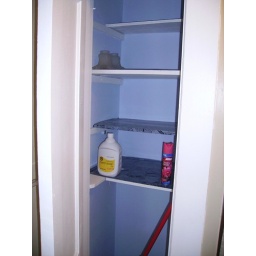
House Tour: Linen closet in first floor bathroom